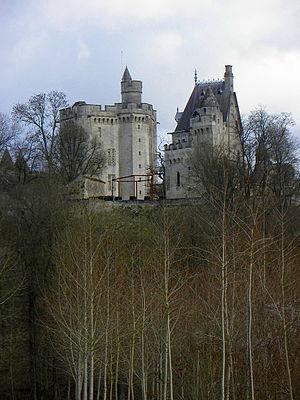
Donjon de Vez (60).
Vez est une commune française située dans le département de l'Oise en région Hauts-de-France.